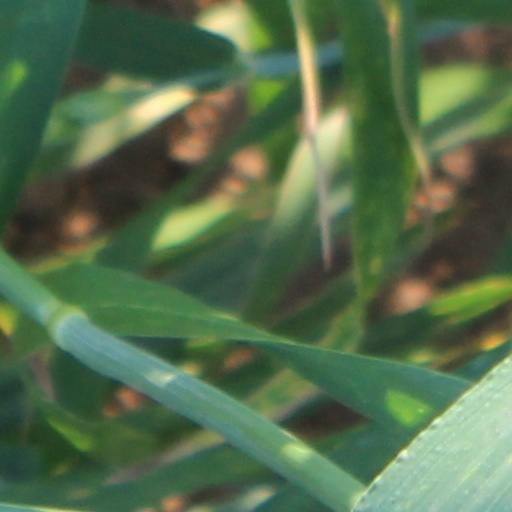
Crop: wheat